Environmental health

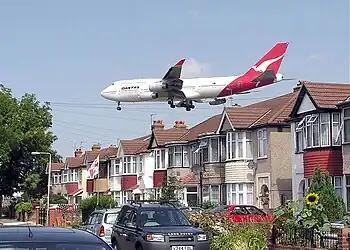
Airplane flying over a residential district.

Climate impacts can affect exposure to water-borne pathogens through increased rates of runoff, frequent heavy rains, and the effects of severe storms. Extreme weather events and storm surges can also exceed the capacity of water infrastructure, which can increase the likelihood that populations will be exposed to these contaminants. Exposure to these contaminants are more likely in low-income communities, where they have inadequate infrastructure to respond to climate disasters and are less likely to recover from infrastructure damage as quickly.